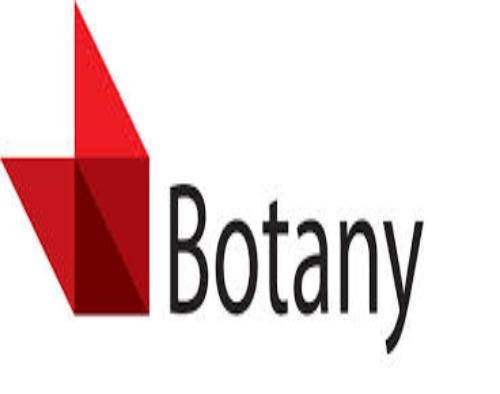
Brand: Botany
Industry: Others